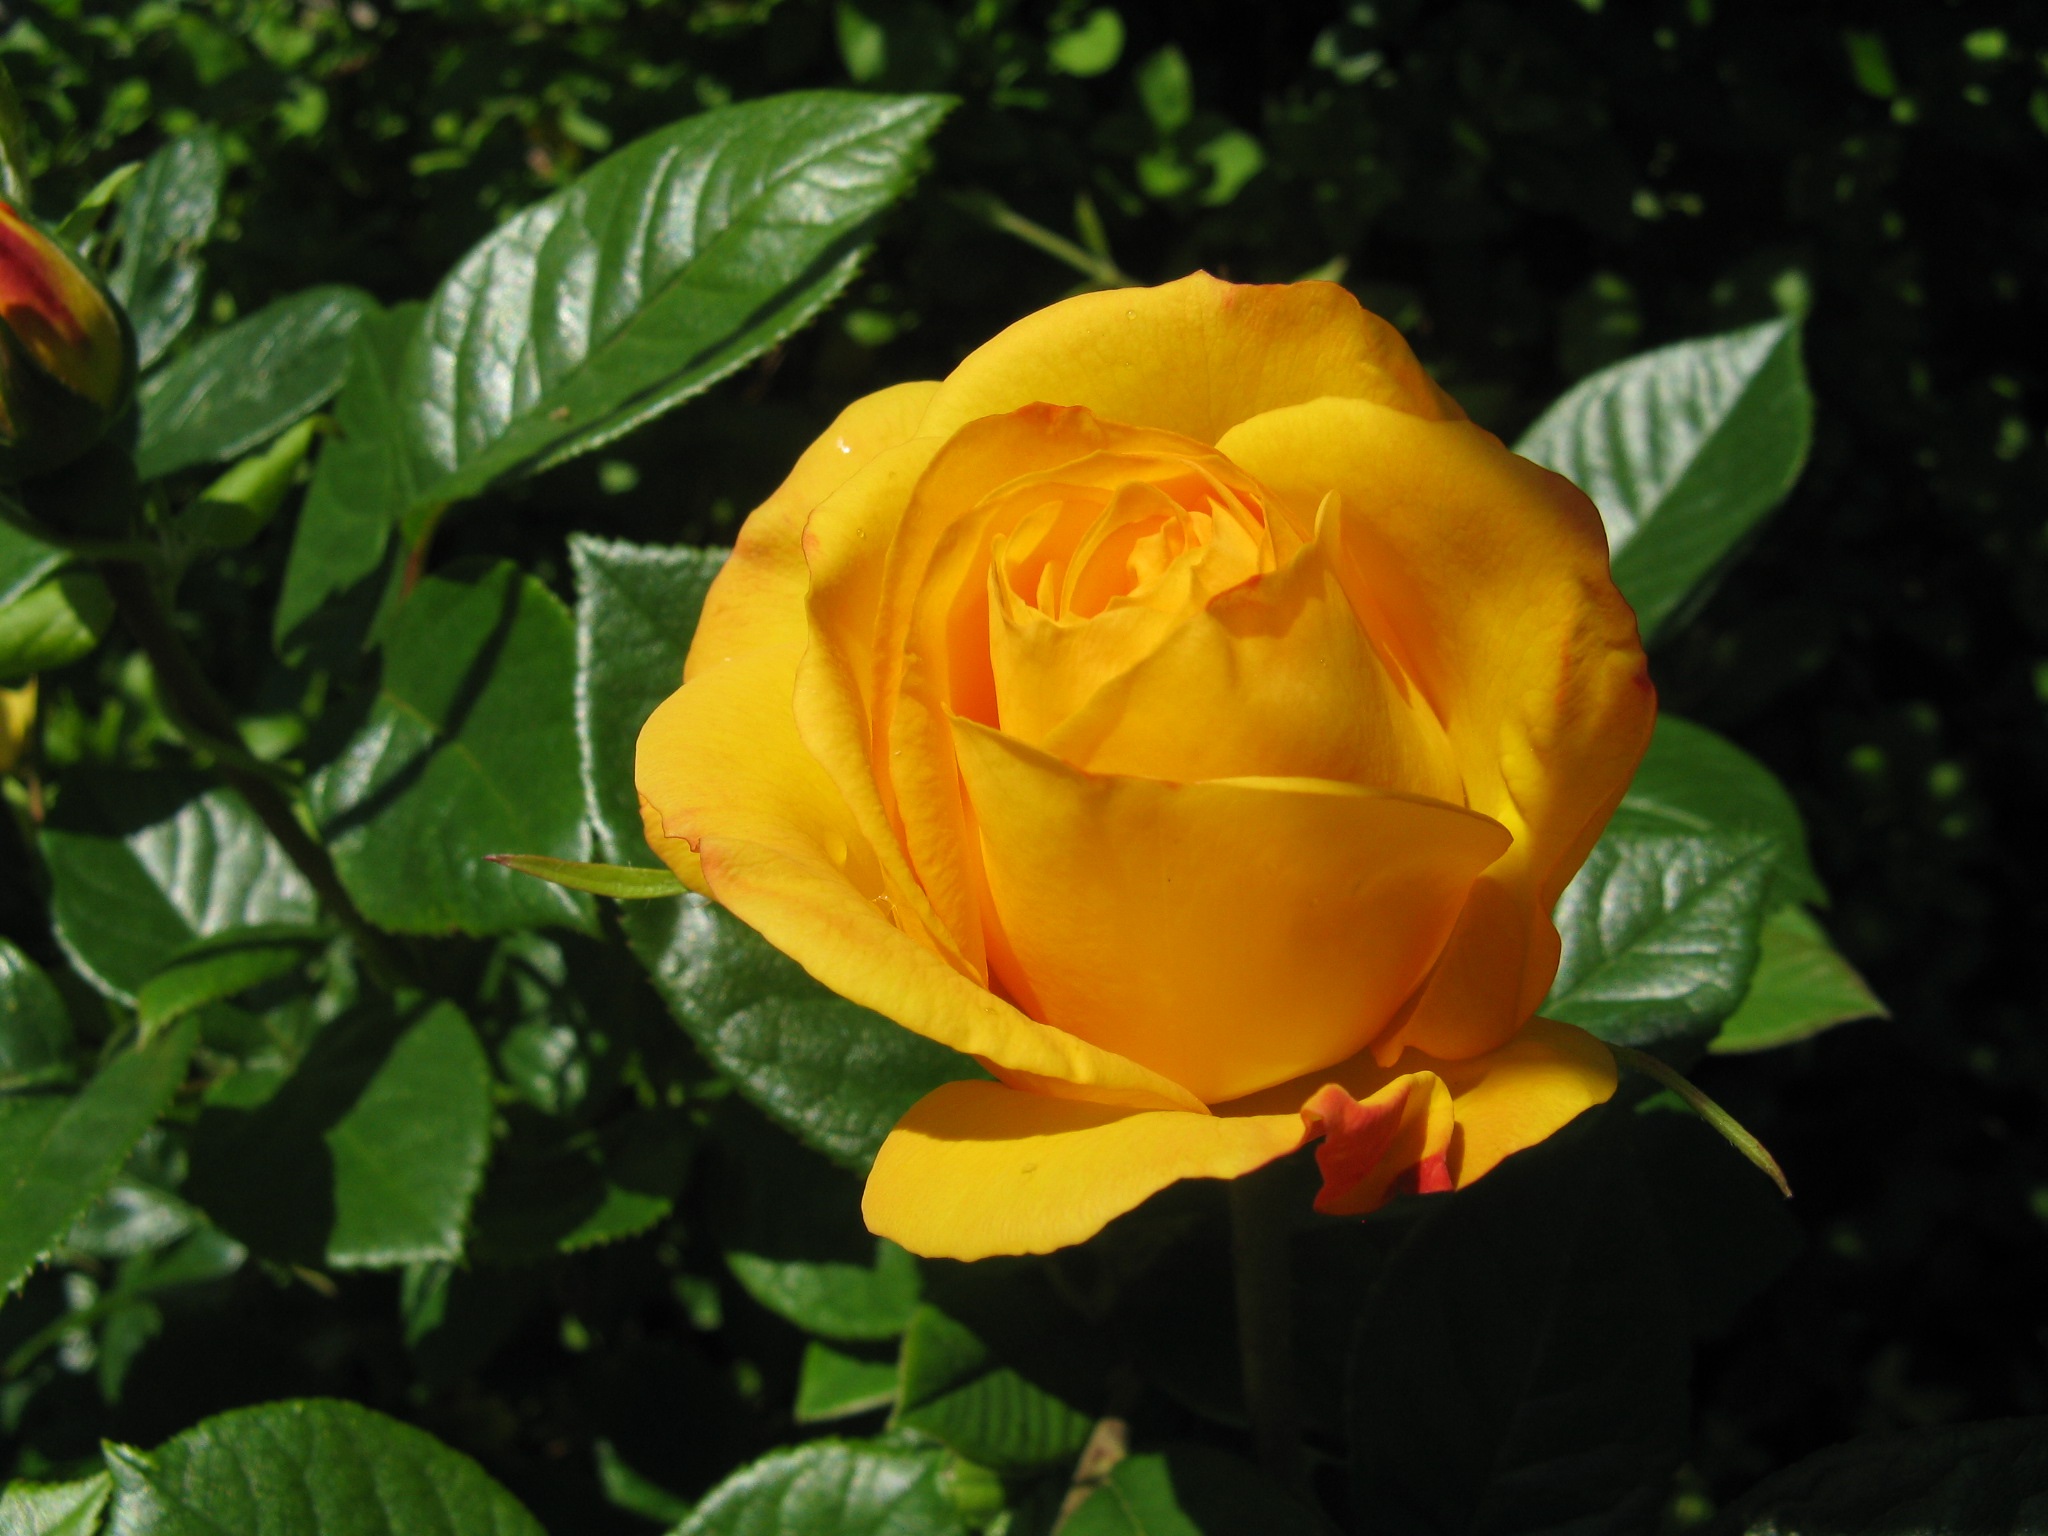
nature, plant, flower, petal, bloom, summer, floral, rose, golden, botany, yellow, garden, flora, leaves, gold, fragrant, floribunda, flowering plant, garden roses, rose family, land plant, rose order, austrian briar, arthur bell